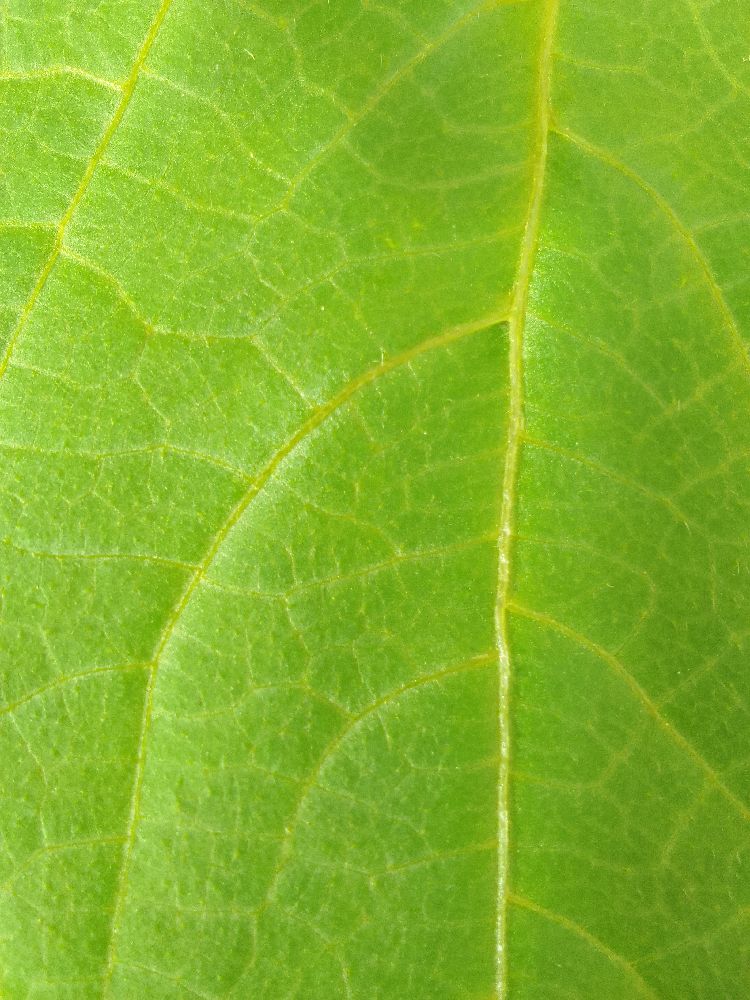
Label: healthy